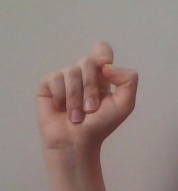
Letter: fa